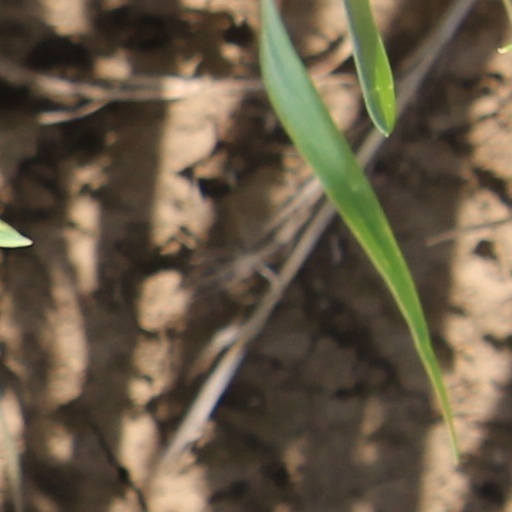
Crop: wheat